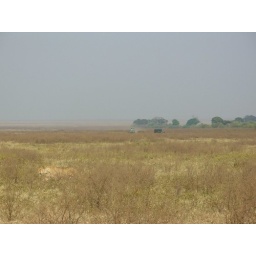
lion in the grass